JustCite

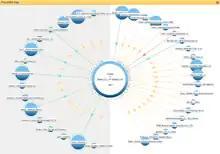
The Precedent Map

The JustCite service is supported by a number of technologies, such as Microsoft .NET and SQL server platforms, XML, SOAP, AJAX, APIs and various Web 2.0-related applications.